Western Xia

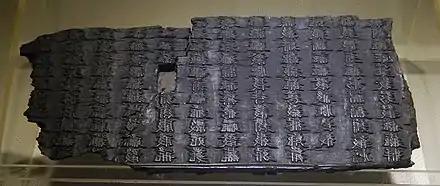
Tangut printing block

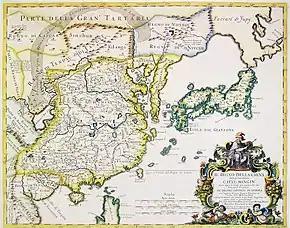
450 years after the destruction of the Tangut empire, the "Kingdom of Tenduc or Tangut" was still shown on some European maps as China's northwestern neighbor

The kingdom developed a Tangut script to write its own Tangut language, a now extinct Tibeto-Burman language probably related to the Horpa taxon.